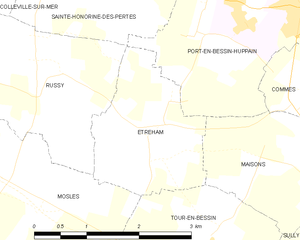
Étréham est une commune française, située dans le département du Calvados en région Normandie, peuplée de 349 habitants.